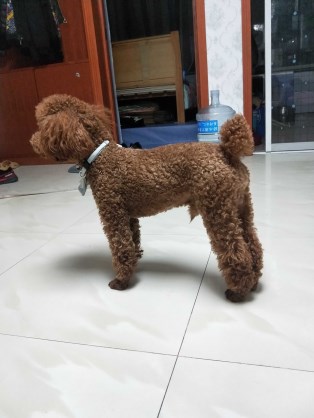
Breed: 7449-n000128-teddy